Svetovit

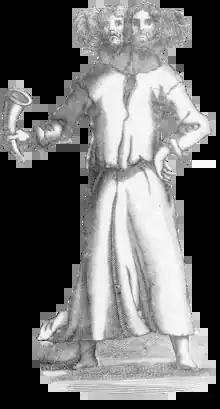
Svetovit in "Britannia Antiqua Illustrata"

Svetovit, also known as Sventovit and Svantovit amongst other variants, is the god of abundance and war, and the chief god of the Slavic tribe of the Rani, and later of all the Polabian Slavs. His organized cult was located on the island of Rügen, at Cape Arkona, where his main temple was also located. According to the descriptions of medieval chroniclers, the statue representing this god had four heads and held a horn and a sword. Dedicated to the deity were a white horse, a saddle, a bit, a flag, and eagles. Once a year, after the harvest, a large festival was held in his honor. With the help of a horn and a horse belonging to the god, the priests carried out divinations, and at night the god himself rode a horse to fight his enemies. His name can be translated as "Strong Lord" or "Holy Lord". In the past it was often mistakenly believed that the cult of Svetovit originated from St. Vitus. Among scholars of Slavic mythology, Svetovit is often regarded as a Polabian hypostasis of Pan-Slavic god Perun. His cult was destroyed in 1168.